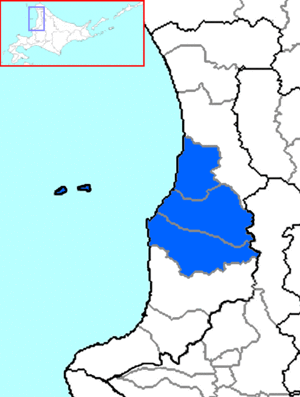
Le district de Tomamae est un district de la sous-préfecture de Rumoi au Japon. Au 1ᵉʳ mars 2015, sa population était estimée à 12 141 habitants pour une superficie de 1 206,76 km².